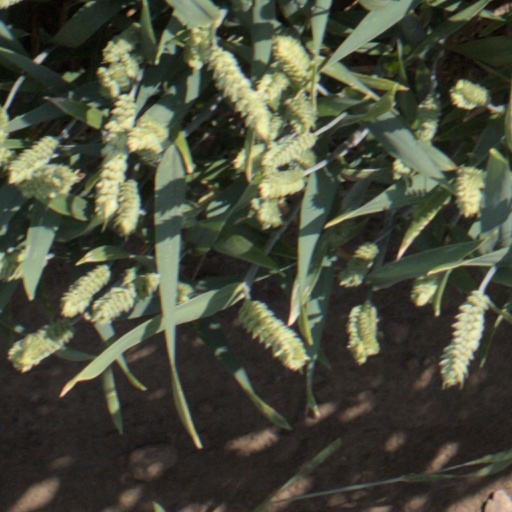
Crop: wheat